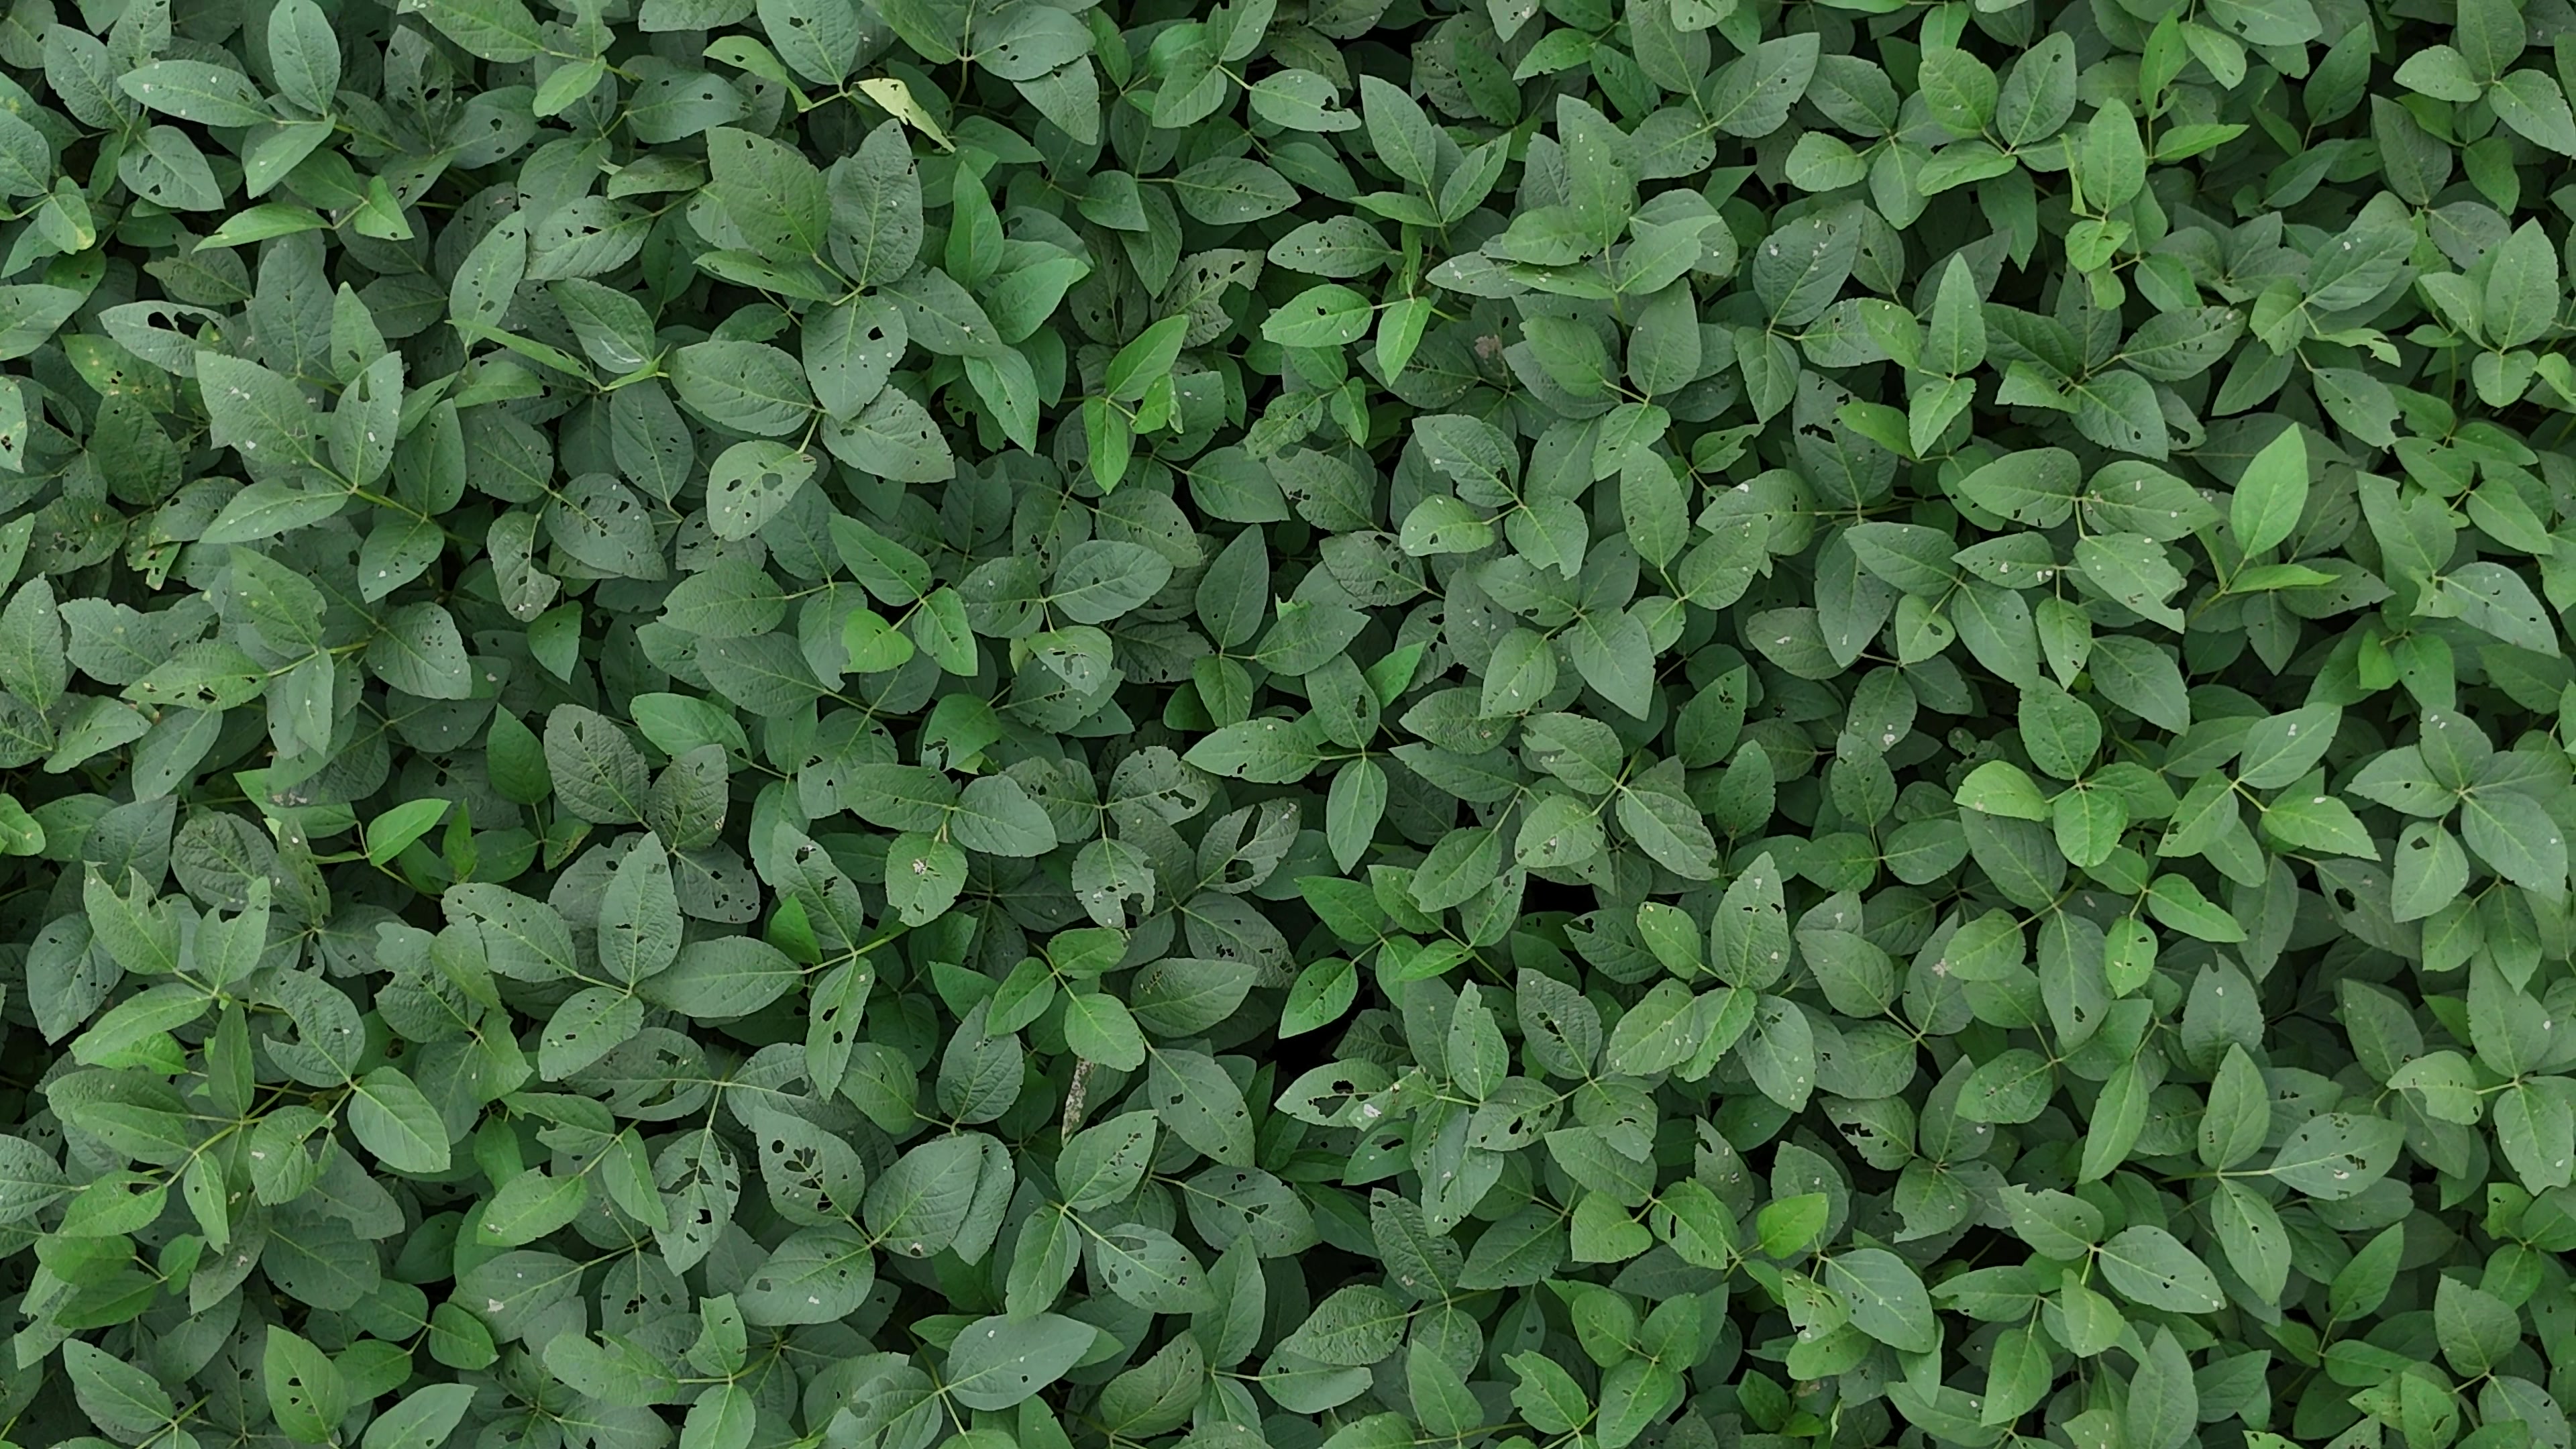
Label: Semilooper_Pest